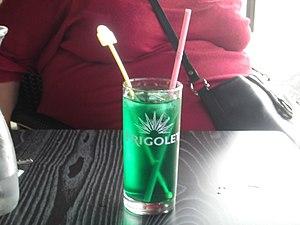
Un verre de menthe à l'eau avec du sirop artisanal
Le sirop de menthe est un sirop, réalisé à partir de menthe fraîche infusée et sucrée, ou d'extraits de menthe naturels ou synthétiques.